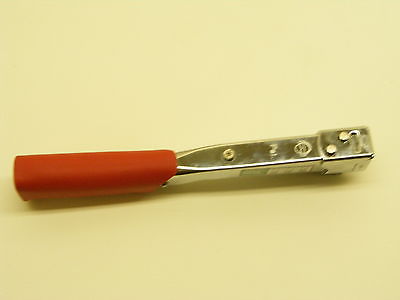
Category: stapler